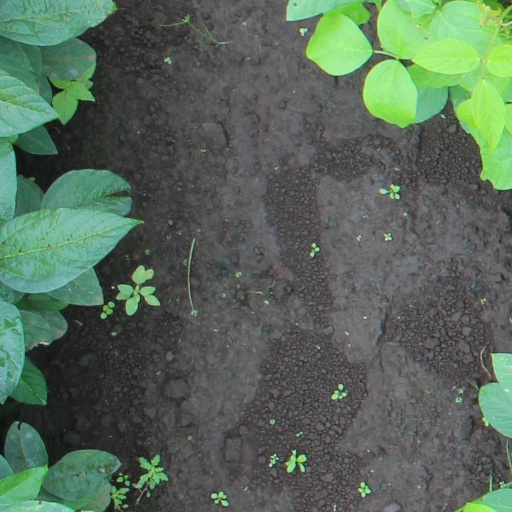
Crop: soybean